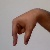
The image shows a hand gesture representing the letter 'Q' in Indian Sign Language.